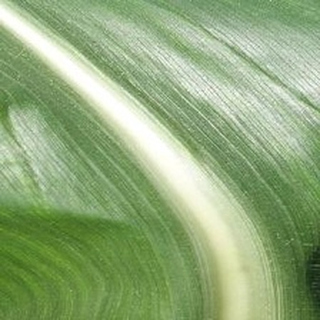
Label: healthy_corn